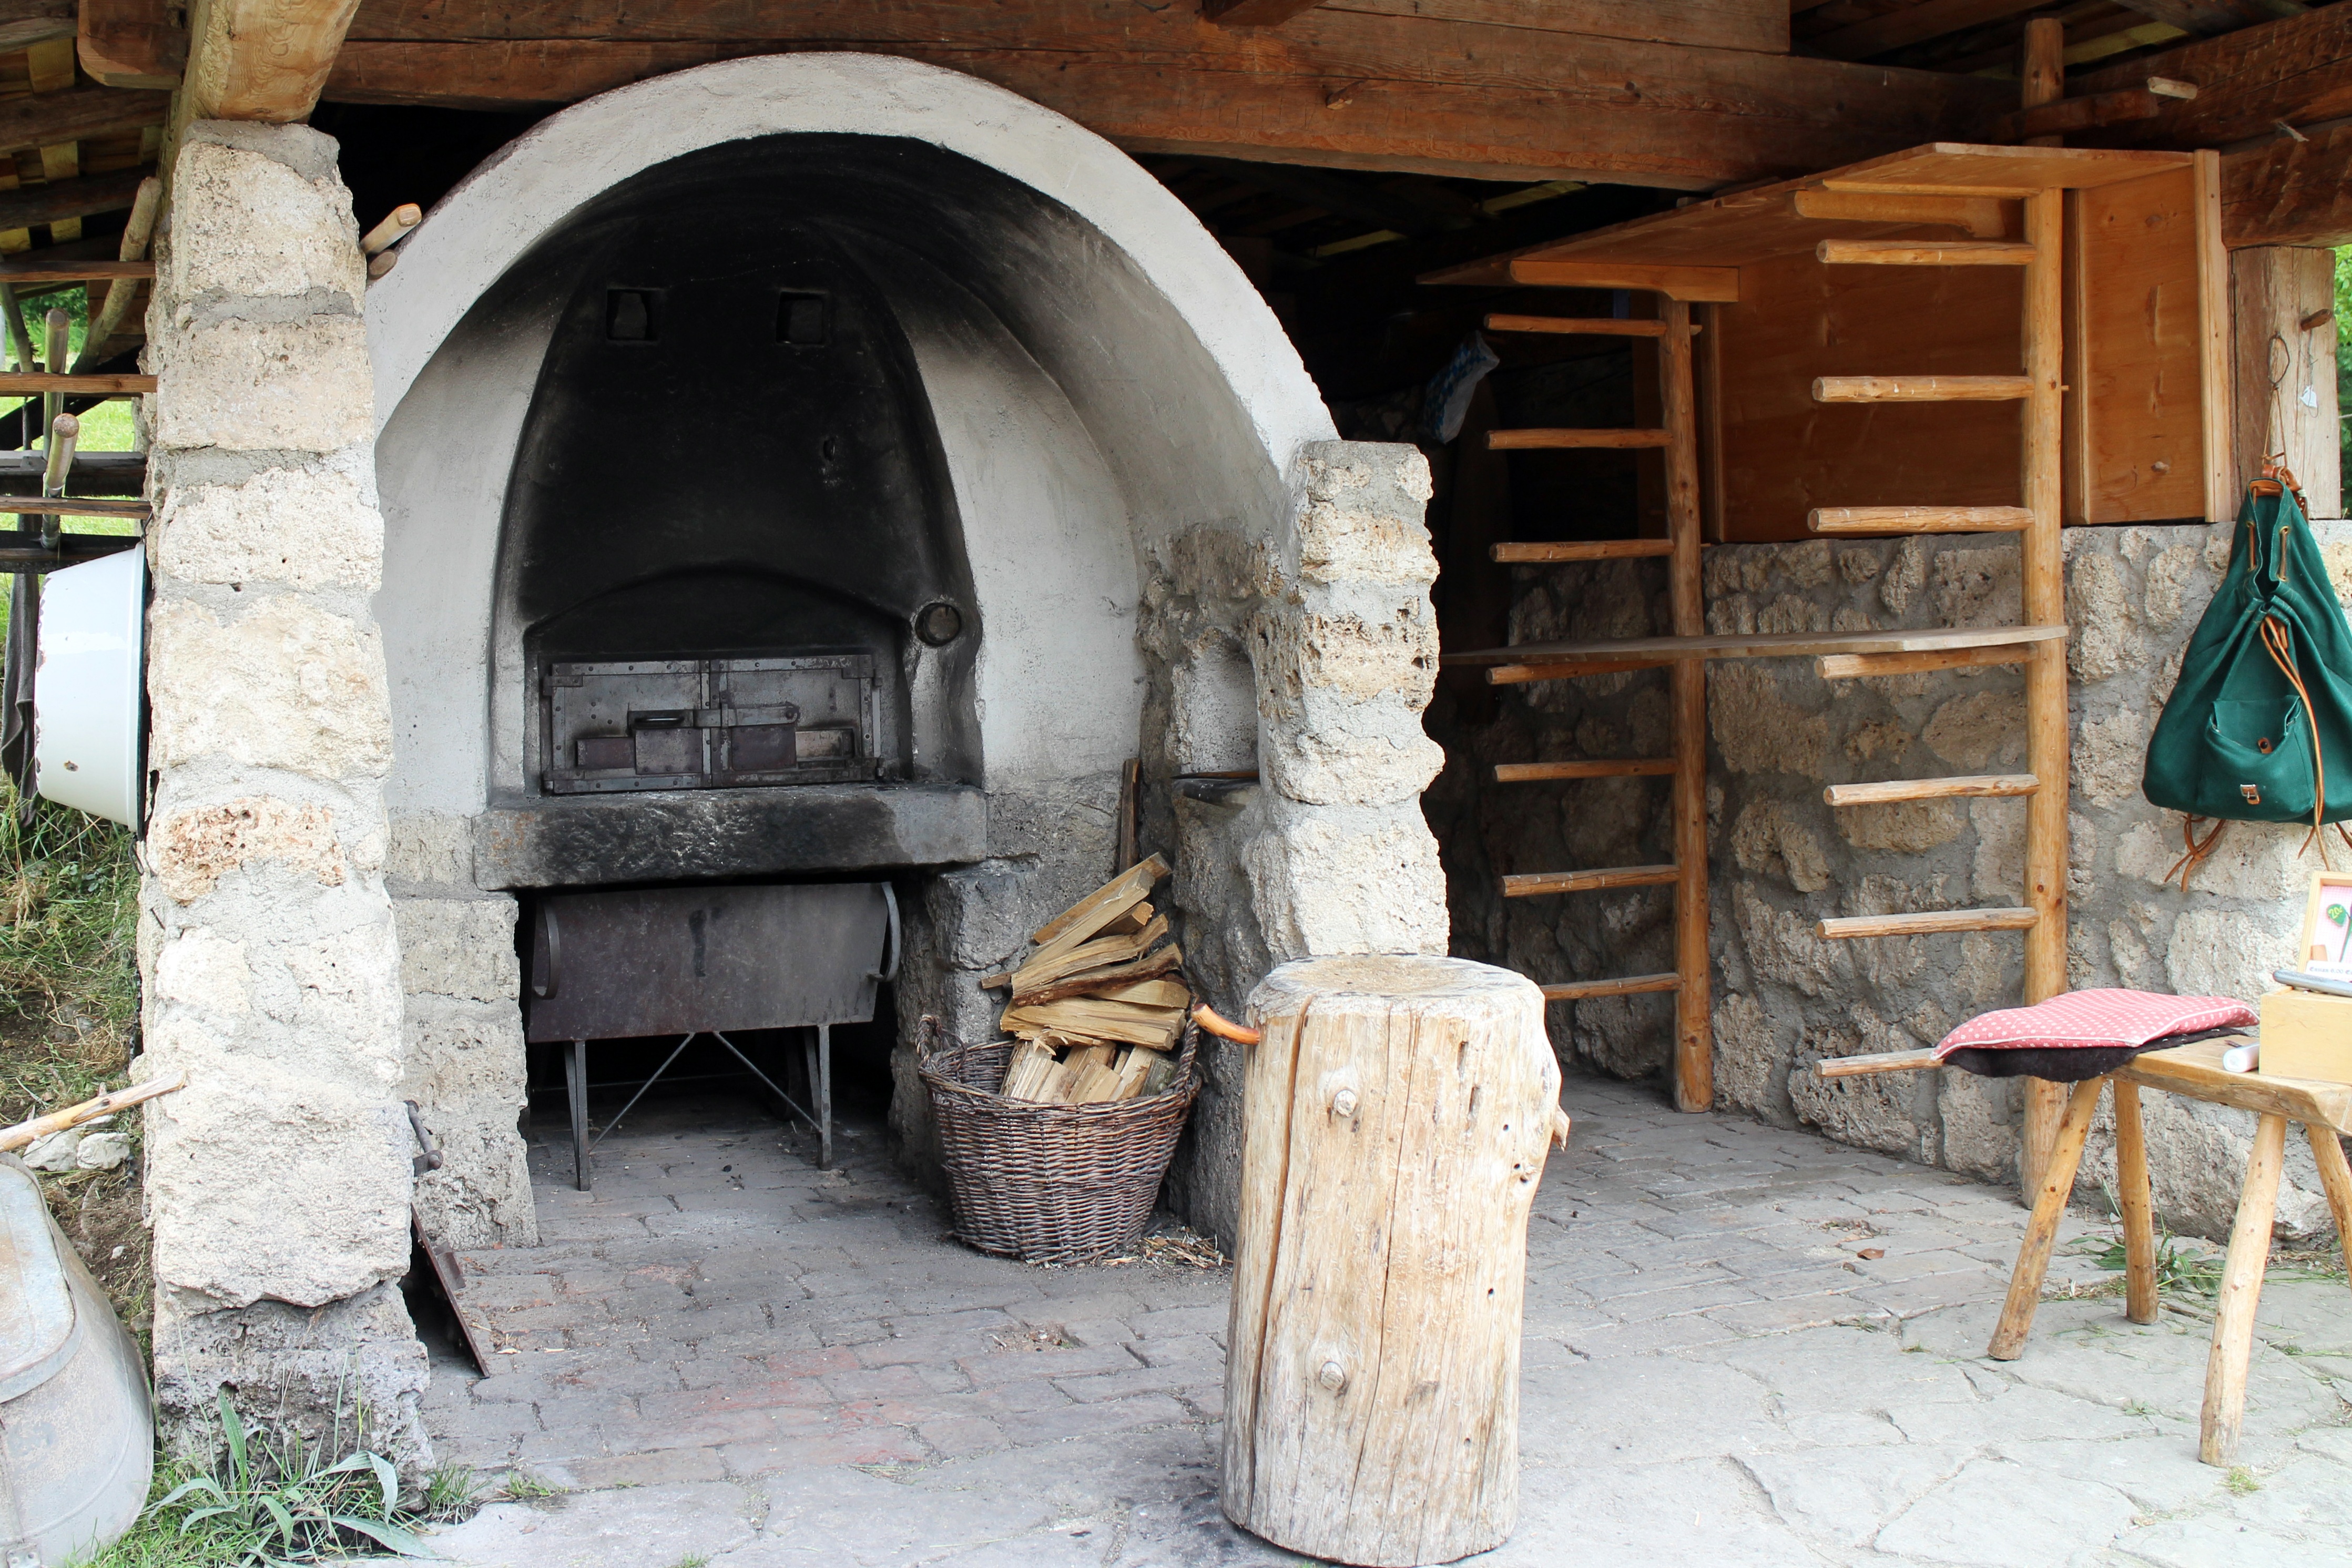
nature, wood, house, cottage, garden, healthy, bread, pizza, oven, of course, bio, wood burning stove, stone oven, bread oven, tarte flamb e, man made object, pizza oven, ancient history, masonry oven, charcoal oven